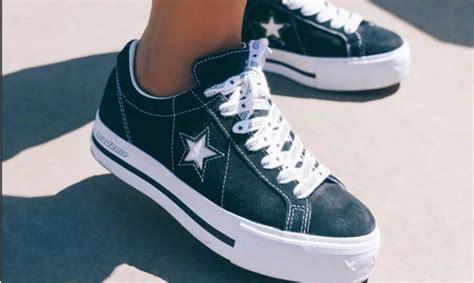
Brand: Converse
Model: One Star